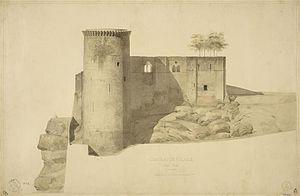
Jean-Charles-Léon Danjoy est un architecte français spécialisé dans la restauration de monuments historiques.